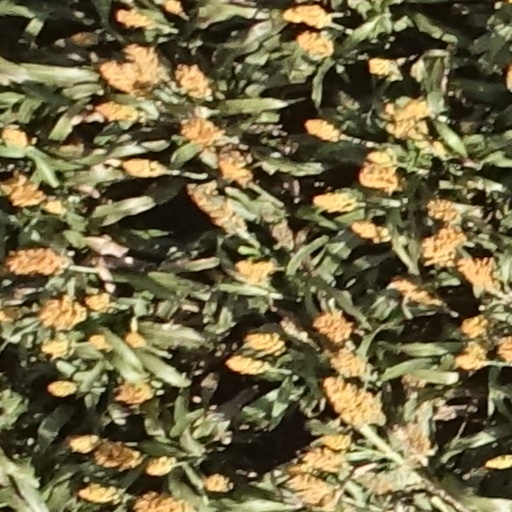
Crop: sorghum